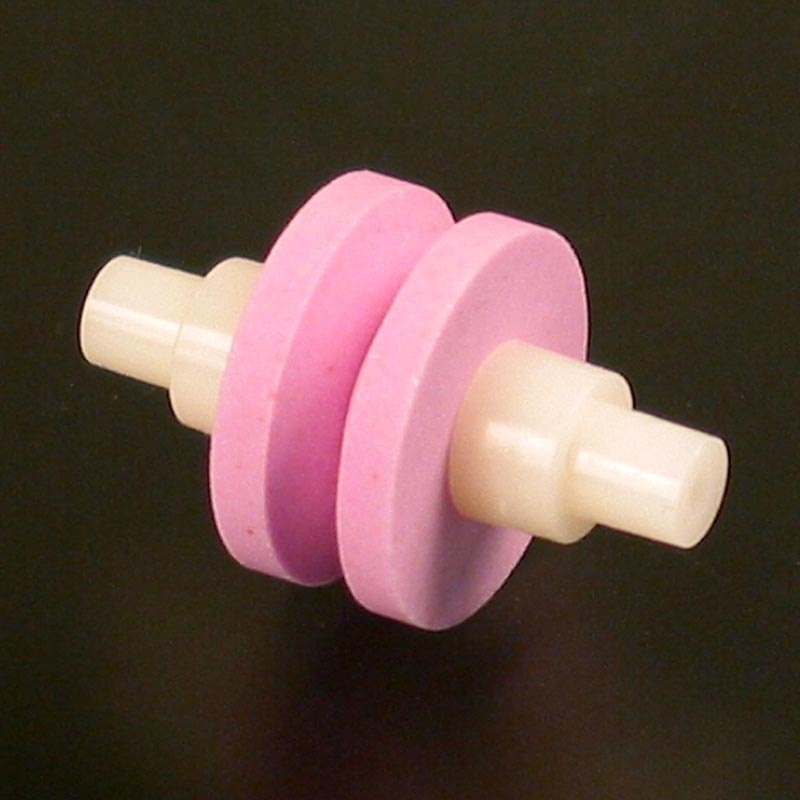
Ersatzsteinrolle Keramik 223, für Mino Sharp 220/GB+RB, rosa, medium, 1 St
Ersatzsteinrolle Keramik für Mino Sharp Universal Messerschleifer No. 220.
Brand: Global
Category: Home & Garden > Kitchen & Dining > Kitchen Appliances > Knife Sharpeners > Manual Knife Sharpeners